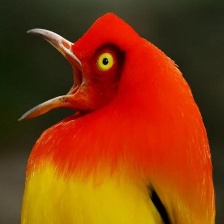
Species: FLAME BOWERBIRD
Scientific name: SERICULUS ARDENS